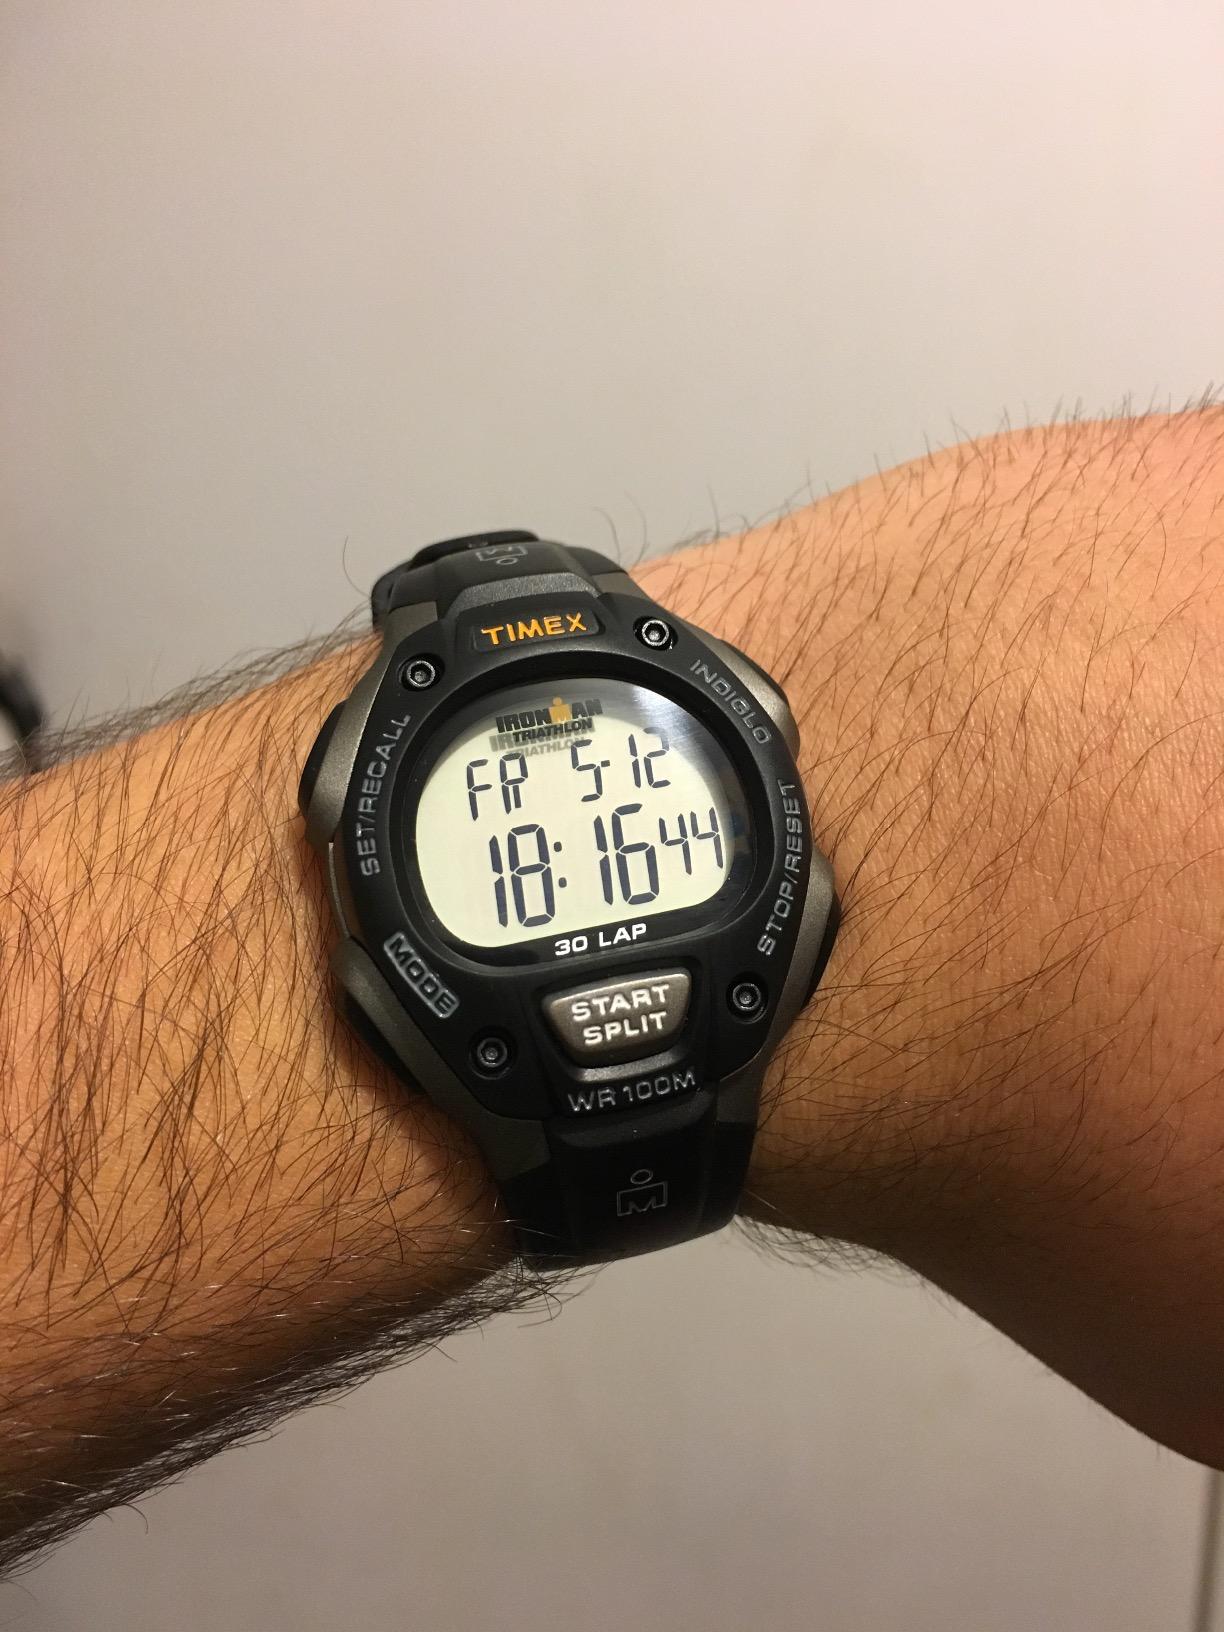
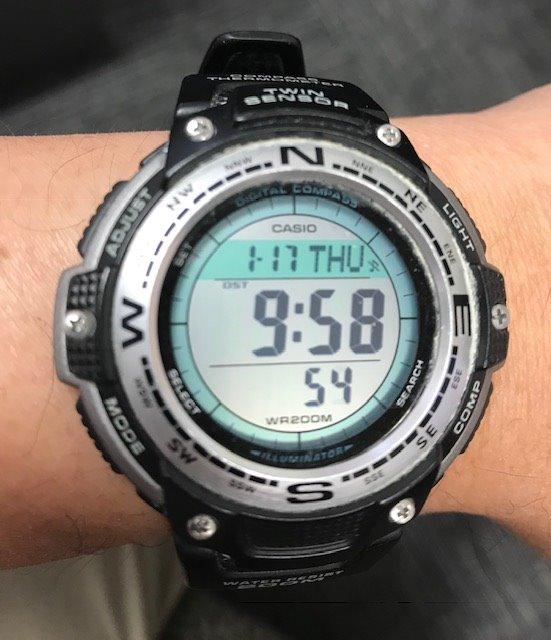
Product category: accessories_watch
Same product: no